Soledad.com

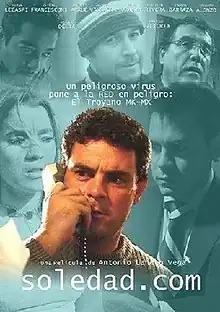
Film poster

Soledad.com is a 2016 Peruvian science fiction thriller film directed and co-produced by Antonio Landeo, Ítalo Lorenzzi and Martín Landeo, with a script written by Antonio Landeo. Starring Julián Legaspi and Antonio Arrué.